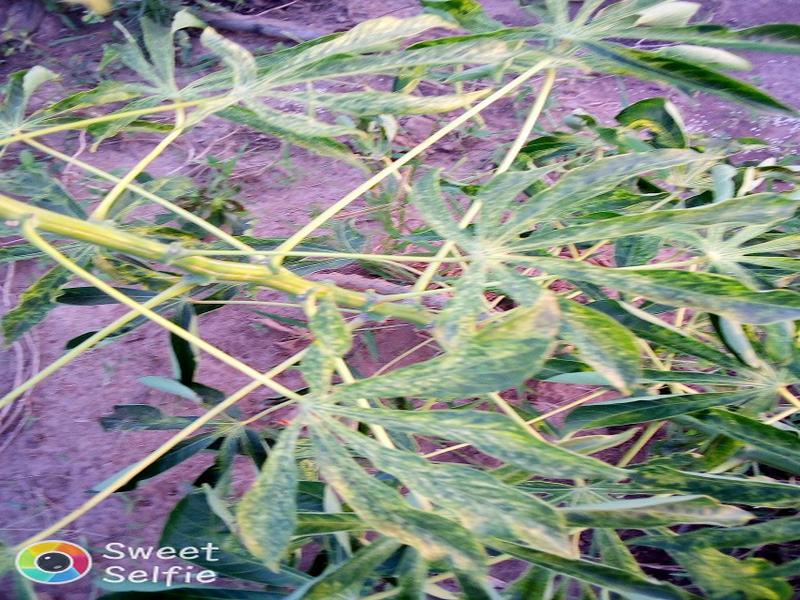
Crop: cassava
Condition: green_mottle